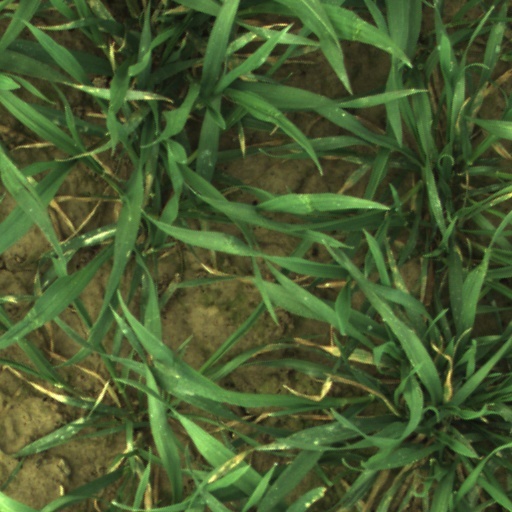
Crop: wheat